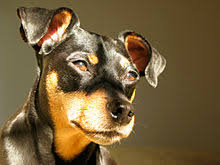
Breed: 561-n000127-miniature_pinscher